Smirnoff

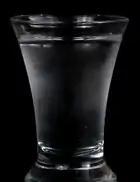
Smirnoff vodka in a shot glass

In 1982, the R. J. Reynolds Tobacco Company acquired Heublein Inc. for $1.4 billion. Its successor, RJR Nabisco, sold the division to Grand Metropolitan in 1987. In 1985 Heublein Corporate Audit Manager Hanson J Kan had recommended to Heublein that it acquire the Grand Metropolitan IDV Smirnoff licensee and its global locations. Grand Metropolitan merged with Guinness to form Diageo in 1997.